The Element of Water

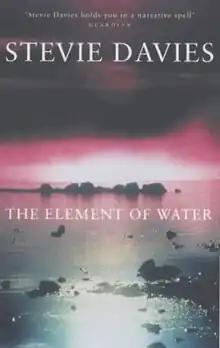

The Element of Water is a 2001 novel by Welsh author Stevie Davies. Published by The Women's Press, it was longlisted for the Booker Prize in 2001, and for the Orange Women's Prize for Fiction in 2002; it won the Wales Book of the Year in 2002. "The Element of Water" was republished by Parthian in 2018 as part of the Library of Wales series.